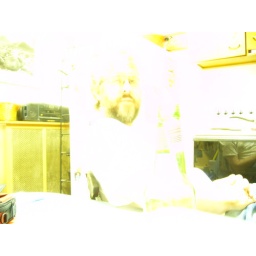
The starry night mode, only inside the kitchen instead of outside. The reflection in the oven door popped quite nicely.